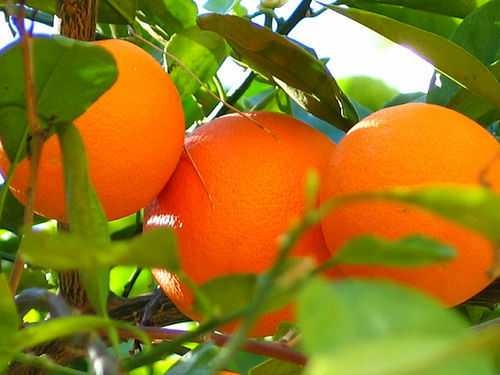
Label: Orange